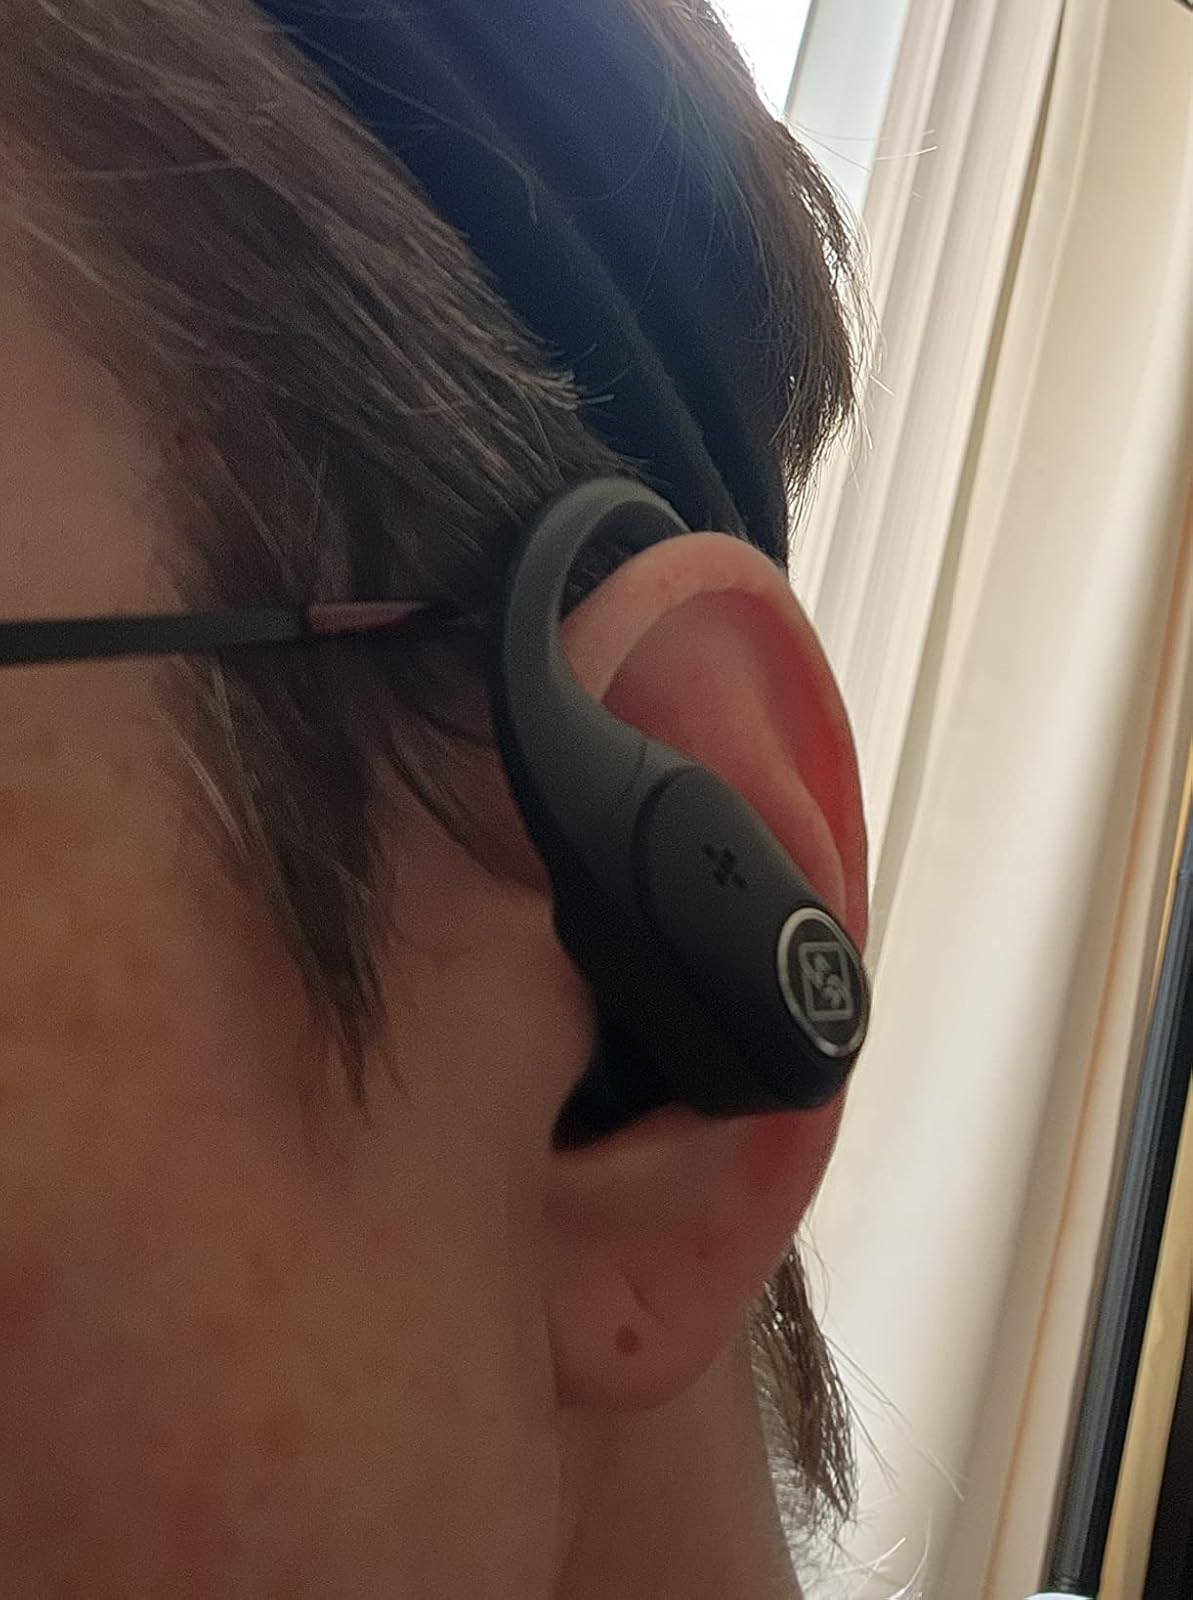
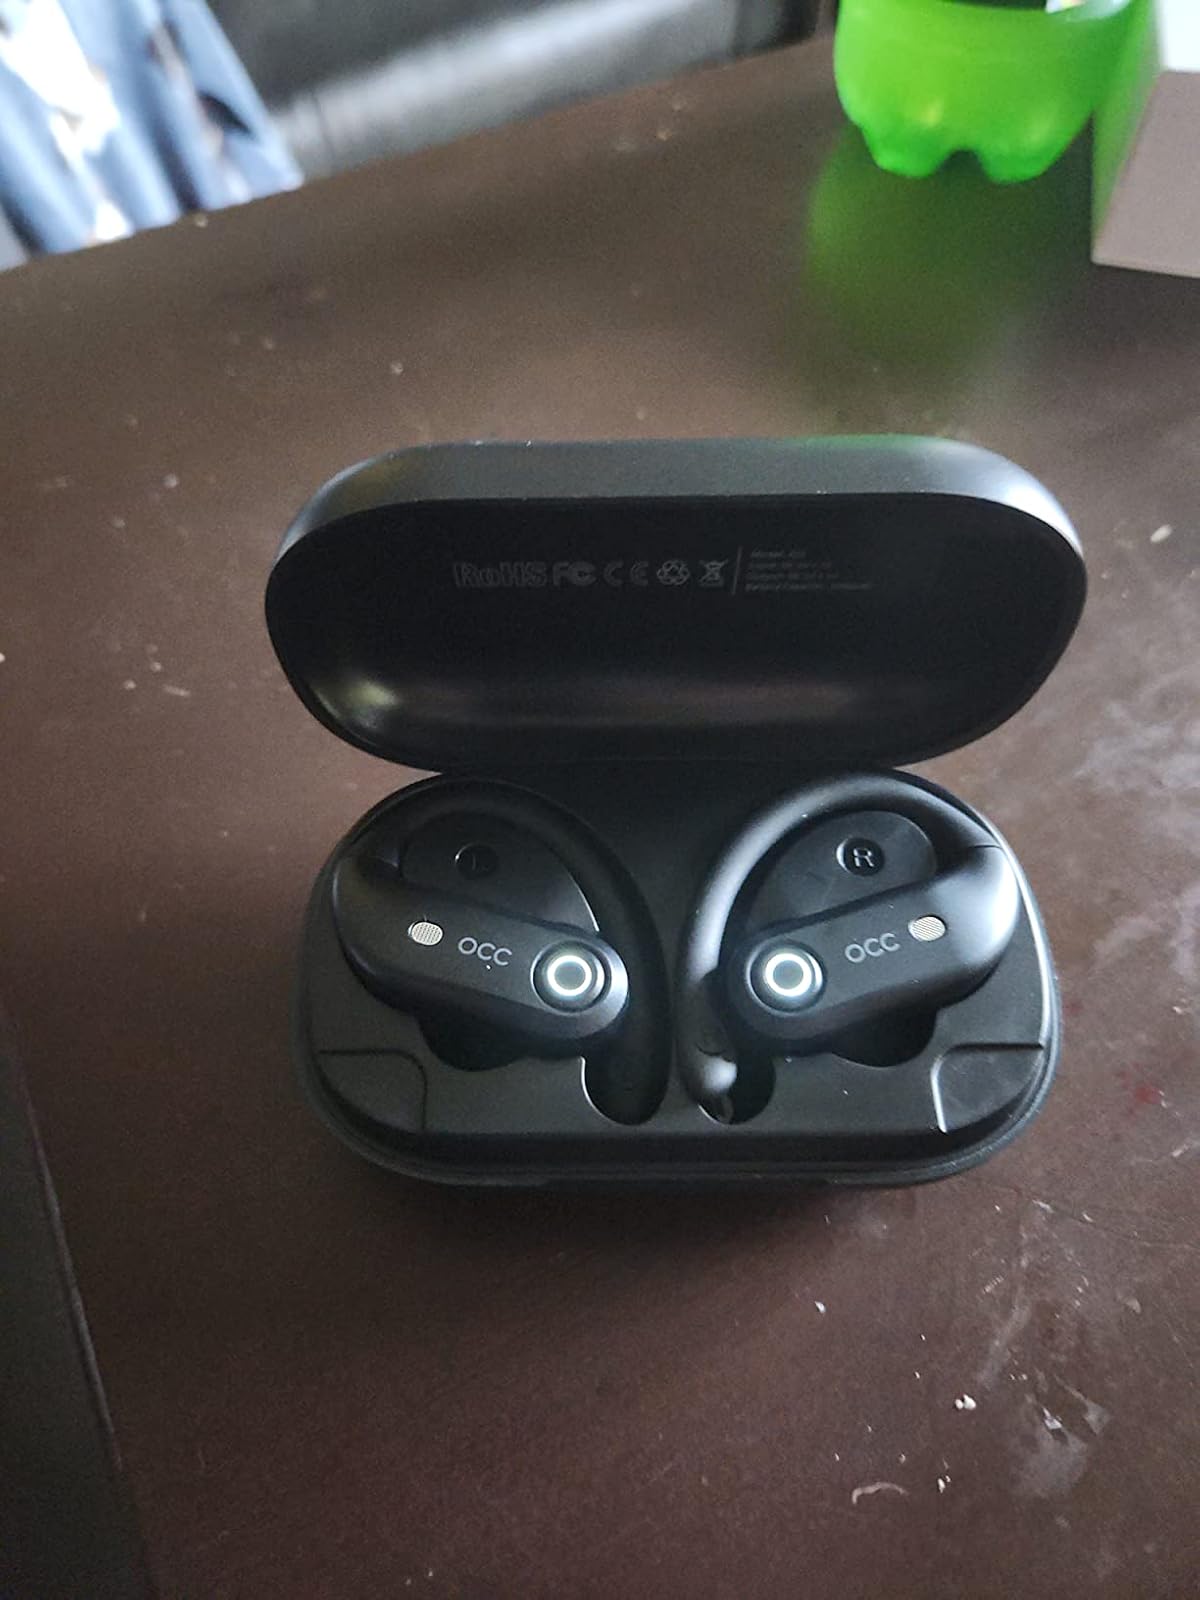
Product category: earbuds
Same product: no